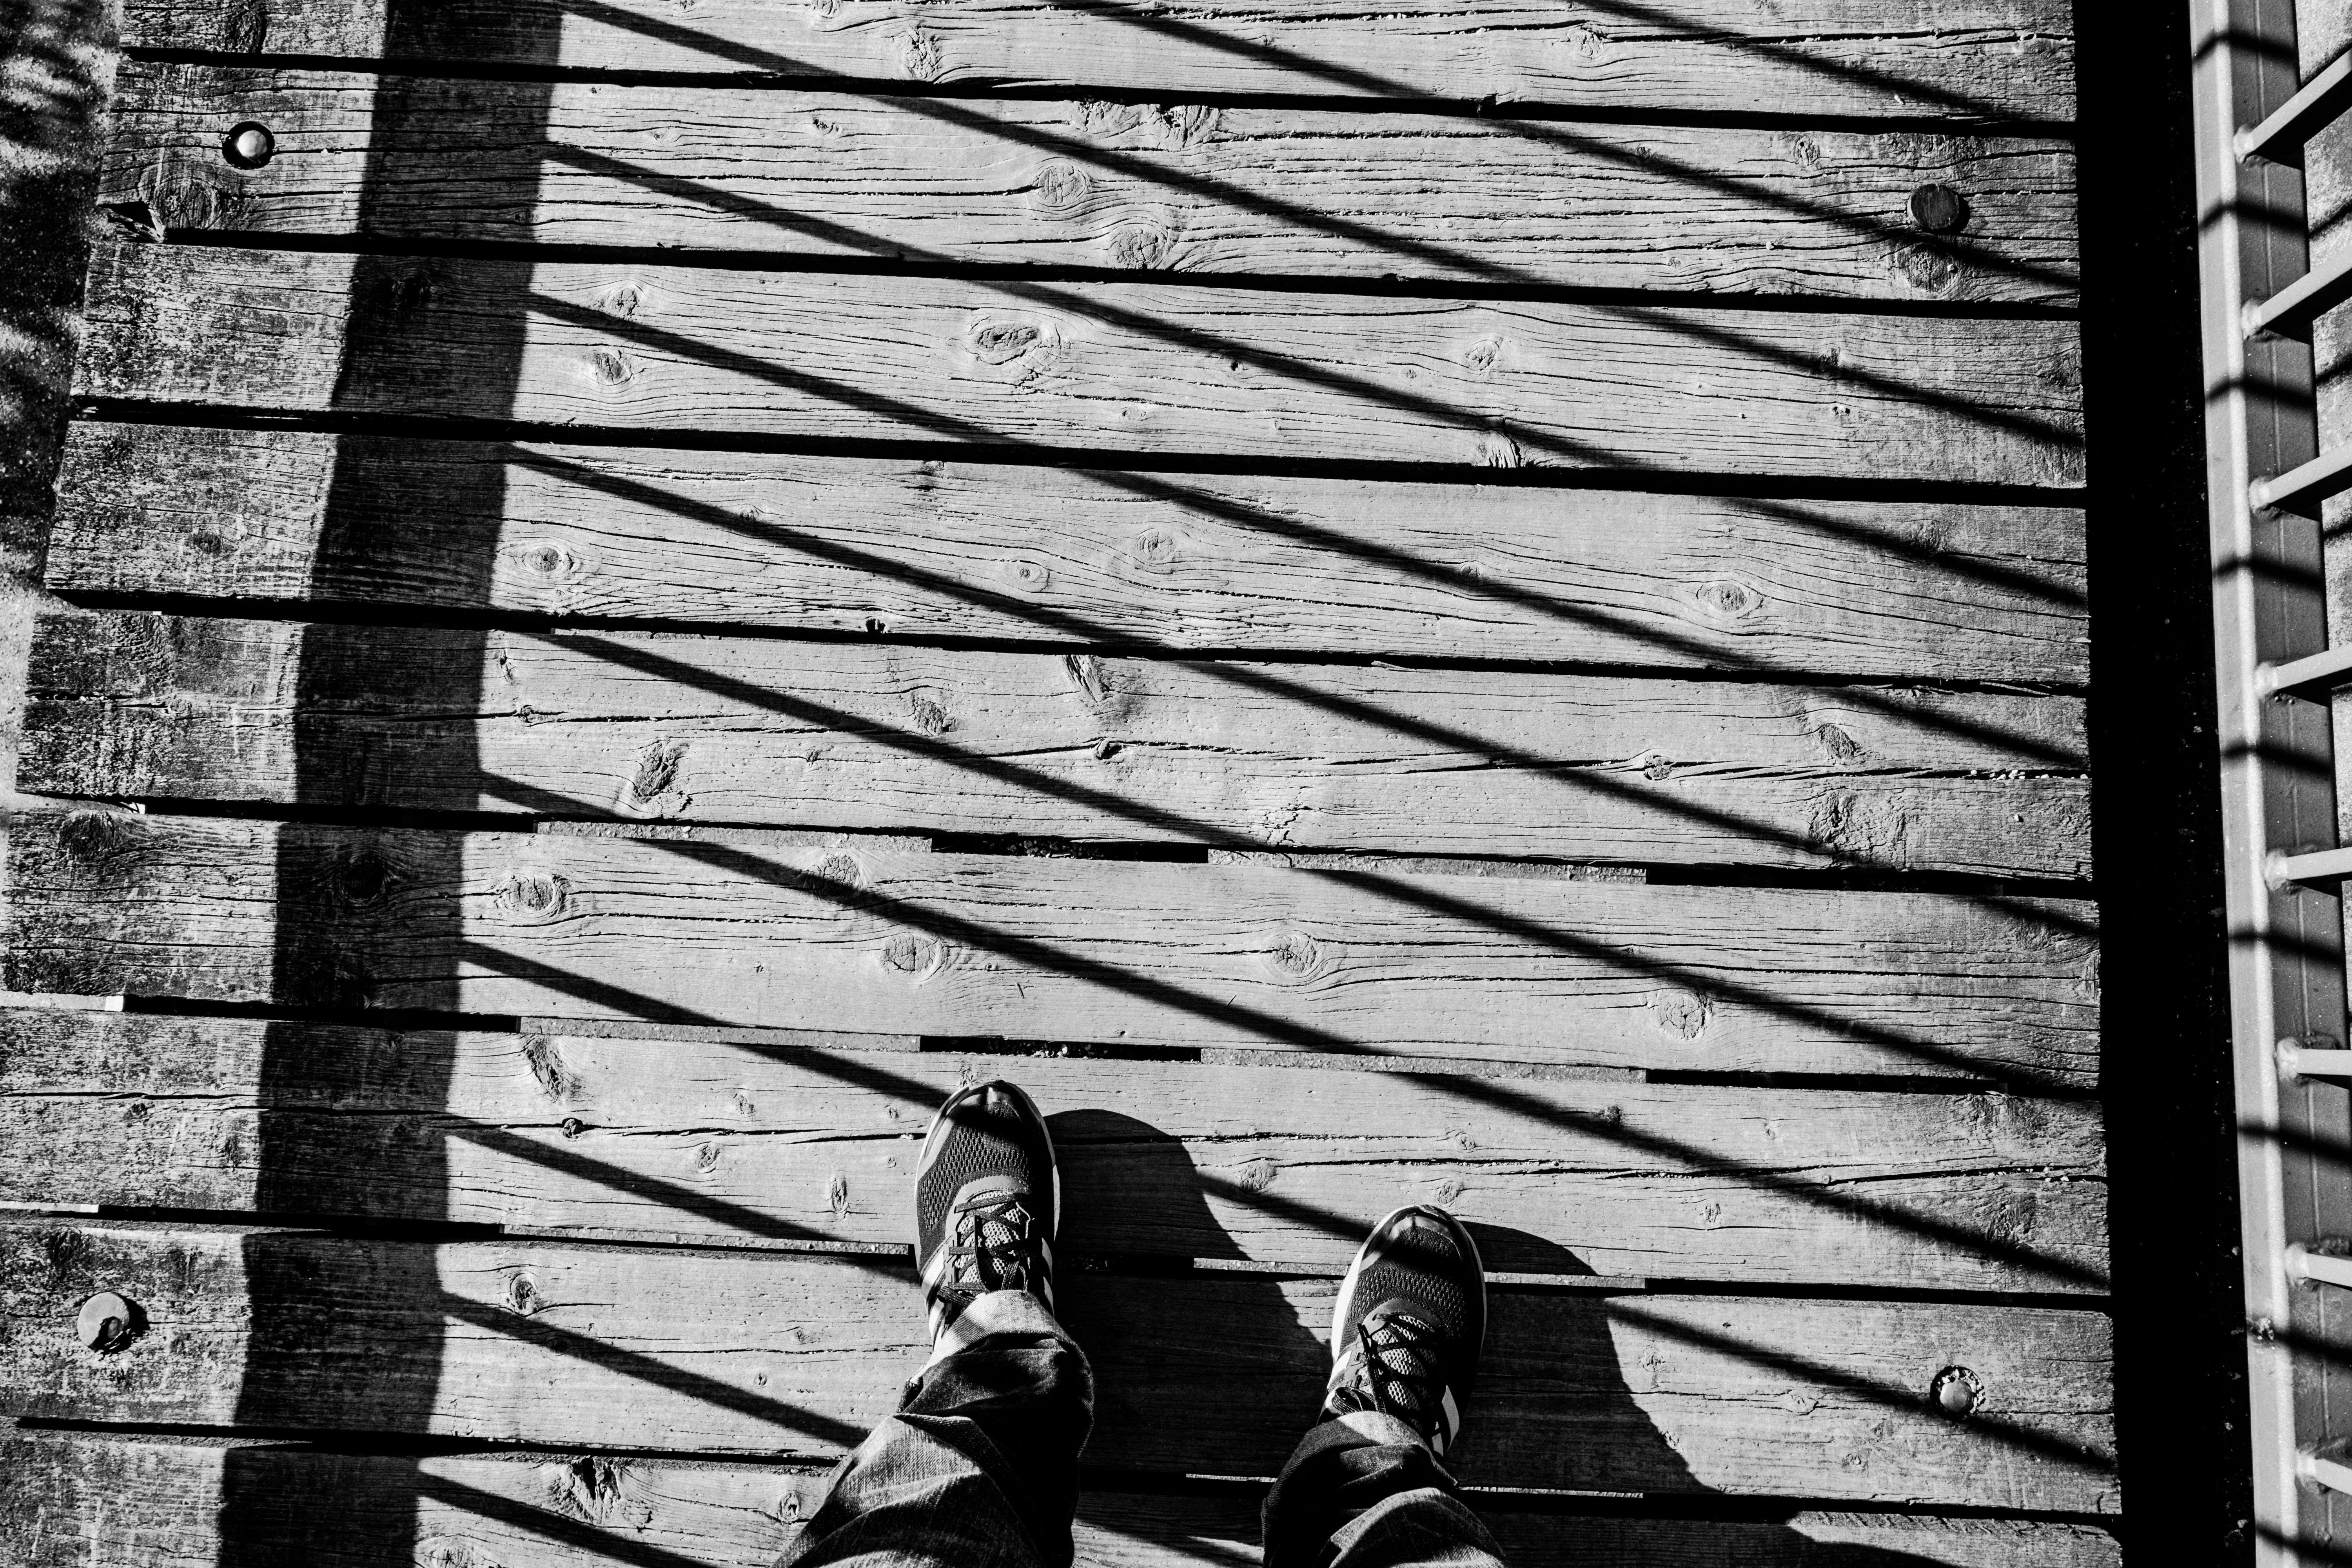
walking, black and white, white, photography, window, city, urban, walk, line, black, monochrome, shoes, art, lines, mono, symmetry, stadt, photograph, kunst, poster, image, leica, linien, laufen, monochrom, q, positive, scheme, monochrome photography